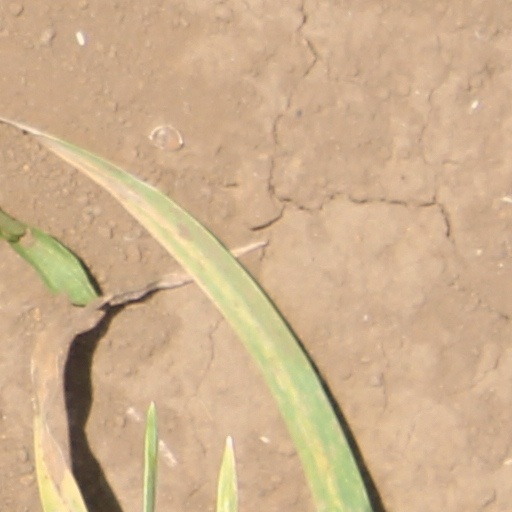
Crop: wheat